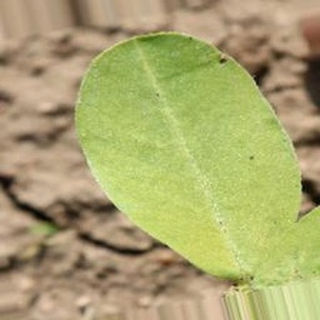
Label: groundnut_nutrition_deficiency